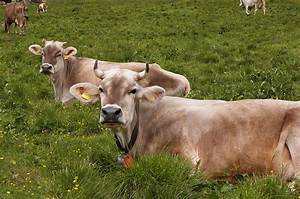
Label: cow